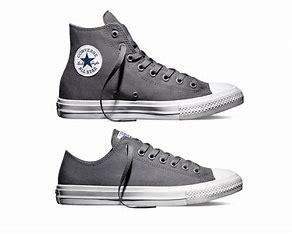
Brand: Converse
Model: Chuck Taylor All